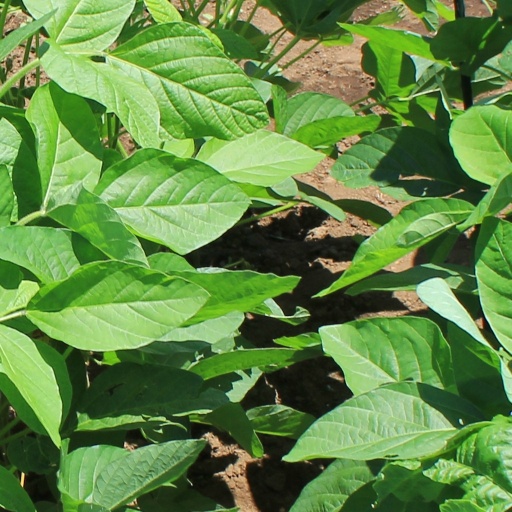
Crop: soybean